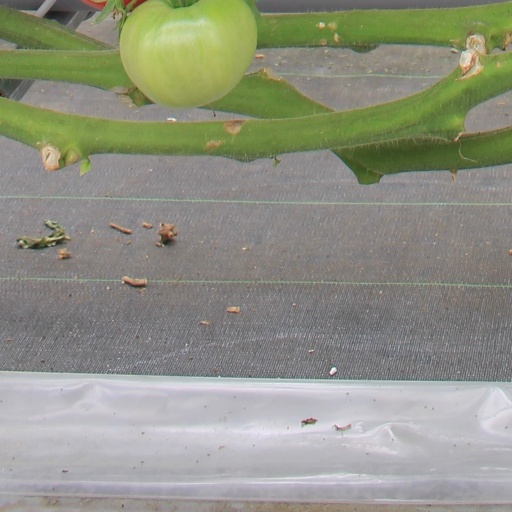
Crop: tomato